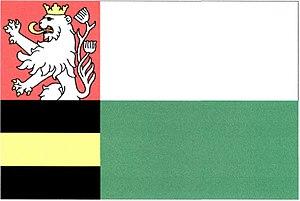
Buk est une commune du district de Prachatice, dans la région de Bohême-du-Sud, en République tchèque. Sa population s'élevait à 288 habitants en 2018.